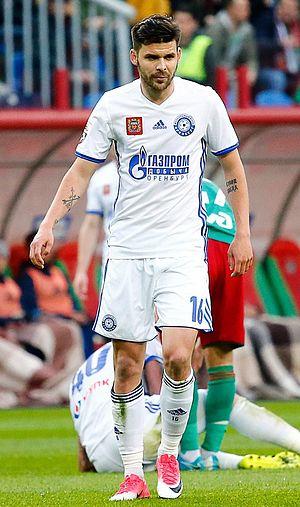
Michal Ďuriš est un footballeur slovaque, né le 1ᵉʳ juin 1988 à Uherské Hradiště. Il évolue au poste d'attaquant.